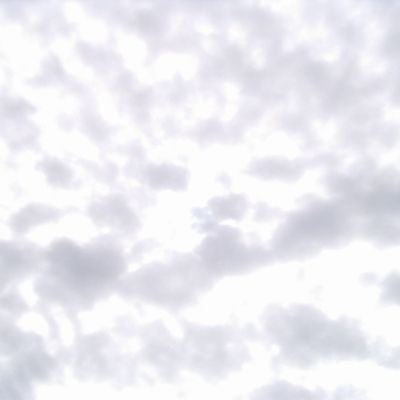
Cloud type: Altocumulus (Ac)